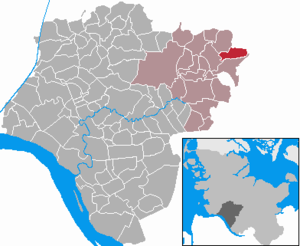
Willenscharen
Kort
Willenscharen er en by og kommune i det nordlige Tyskland, beliggende i Amt Kellinghusen i den nordøstlige del af Kreis Steinburg. Kreis Steinburg ligger i den sydvestlige del af delstaten Slesvig-Holsten.